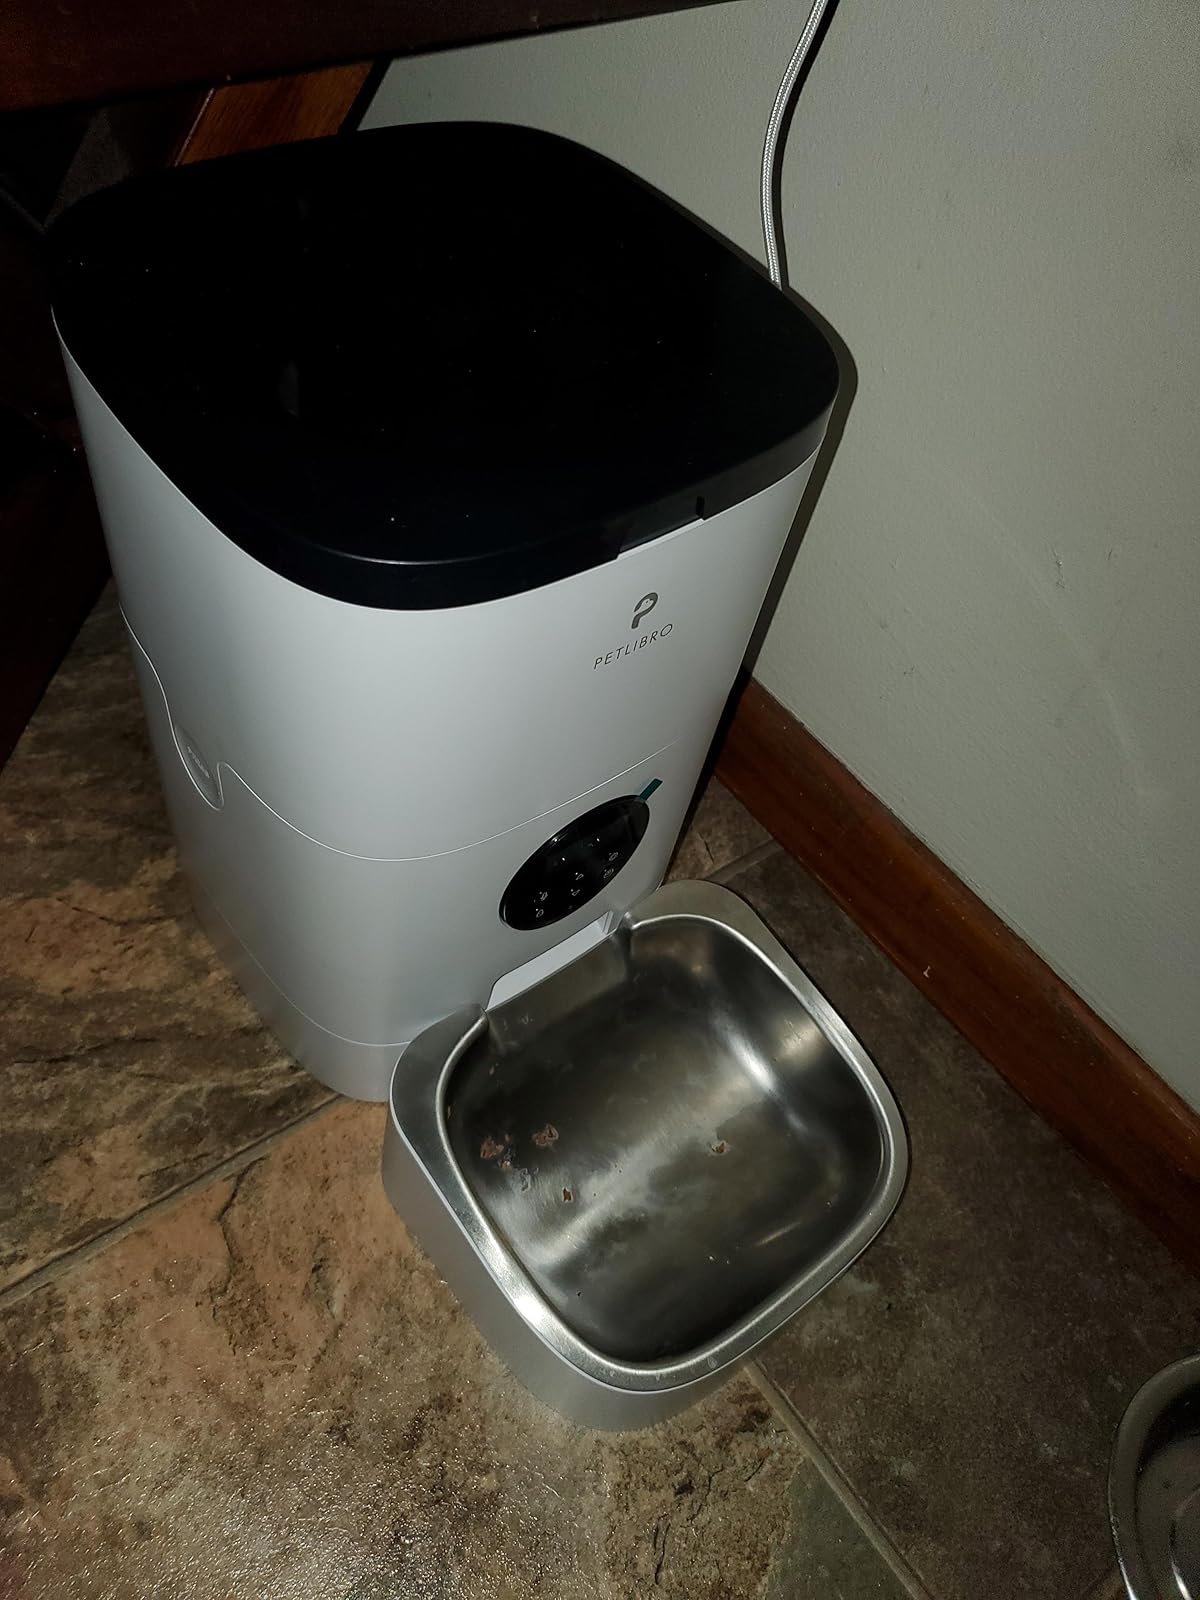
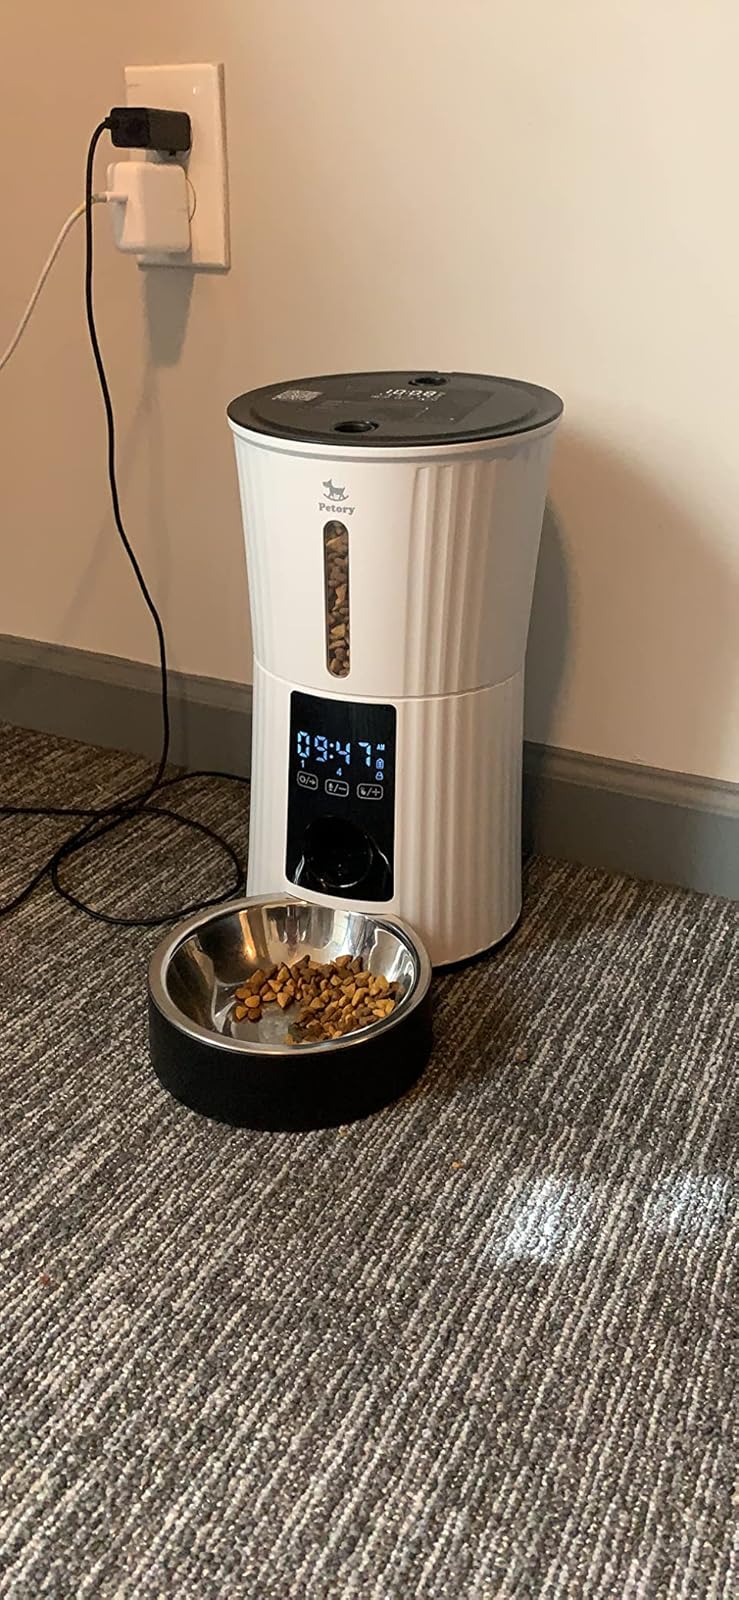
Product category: items_feeder
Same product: no